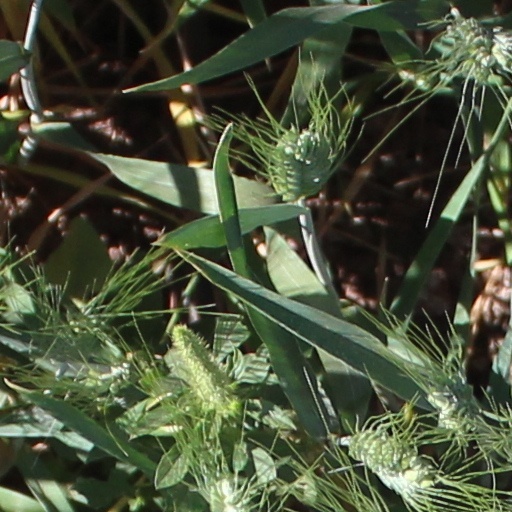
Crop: wheat